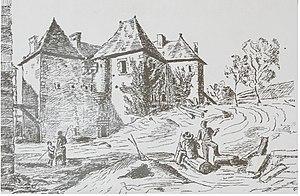
Vue arrière du Chateau de Marval - Gravure de Jules de Verneilh (XIXe siècle)
Jules de Verneilh parfois appelé baron Jules de Verneilh-Puyraseau né le 6 février 1823 à Nontron et mort le 28 mai 1899 à Piégut-Pluviers est un dessinateur, Aquafortiste et aquarelliste. Il travaillait en étroite collaboration avec l'archéologue Félix de Verneilh, son frère.
Le château de Marval est un château situé sur la commune de Marval en Haute-Vienne. Erigé au XIIᵉ siècle, il est partiellement détruit en 1569 par les troupes calvinistes sous le commandement de l'amiral de Coligny. Il est reconstruit dans un style classique au XVIᵉ siècle.